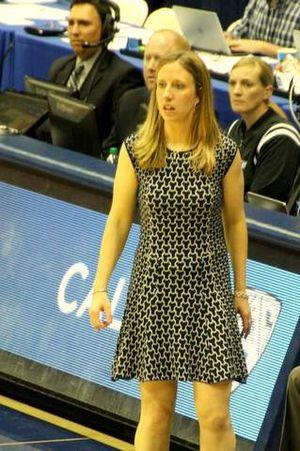
Lindsay Gottlieb, née le 2 octobre 1977 à Scarsdale est une joueuse et entraîneuse américaine de basket-ball.